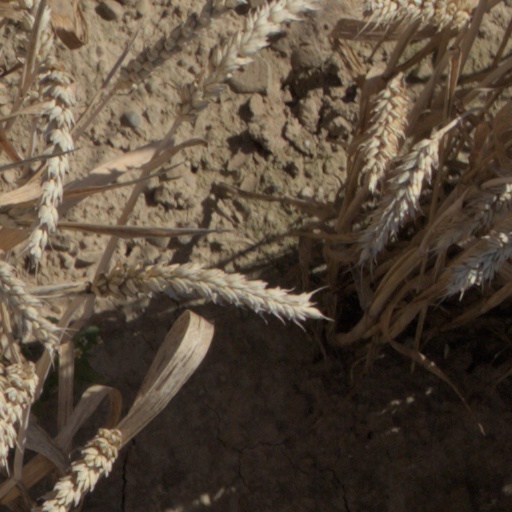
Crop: wheat